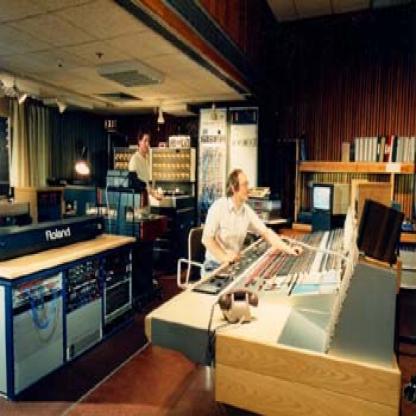
Scene: Indoor